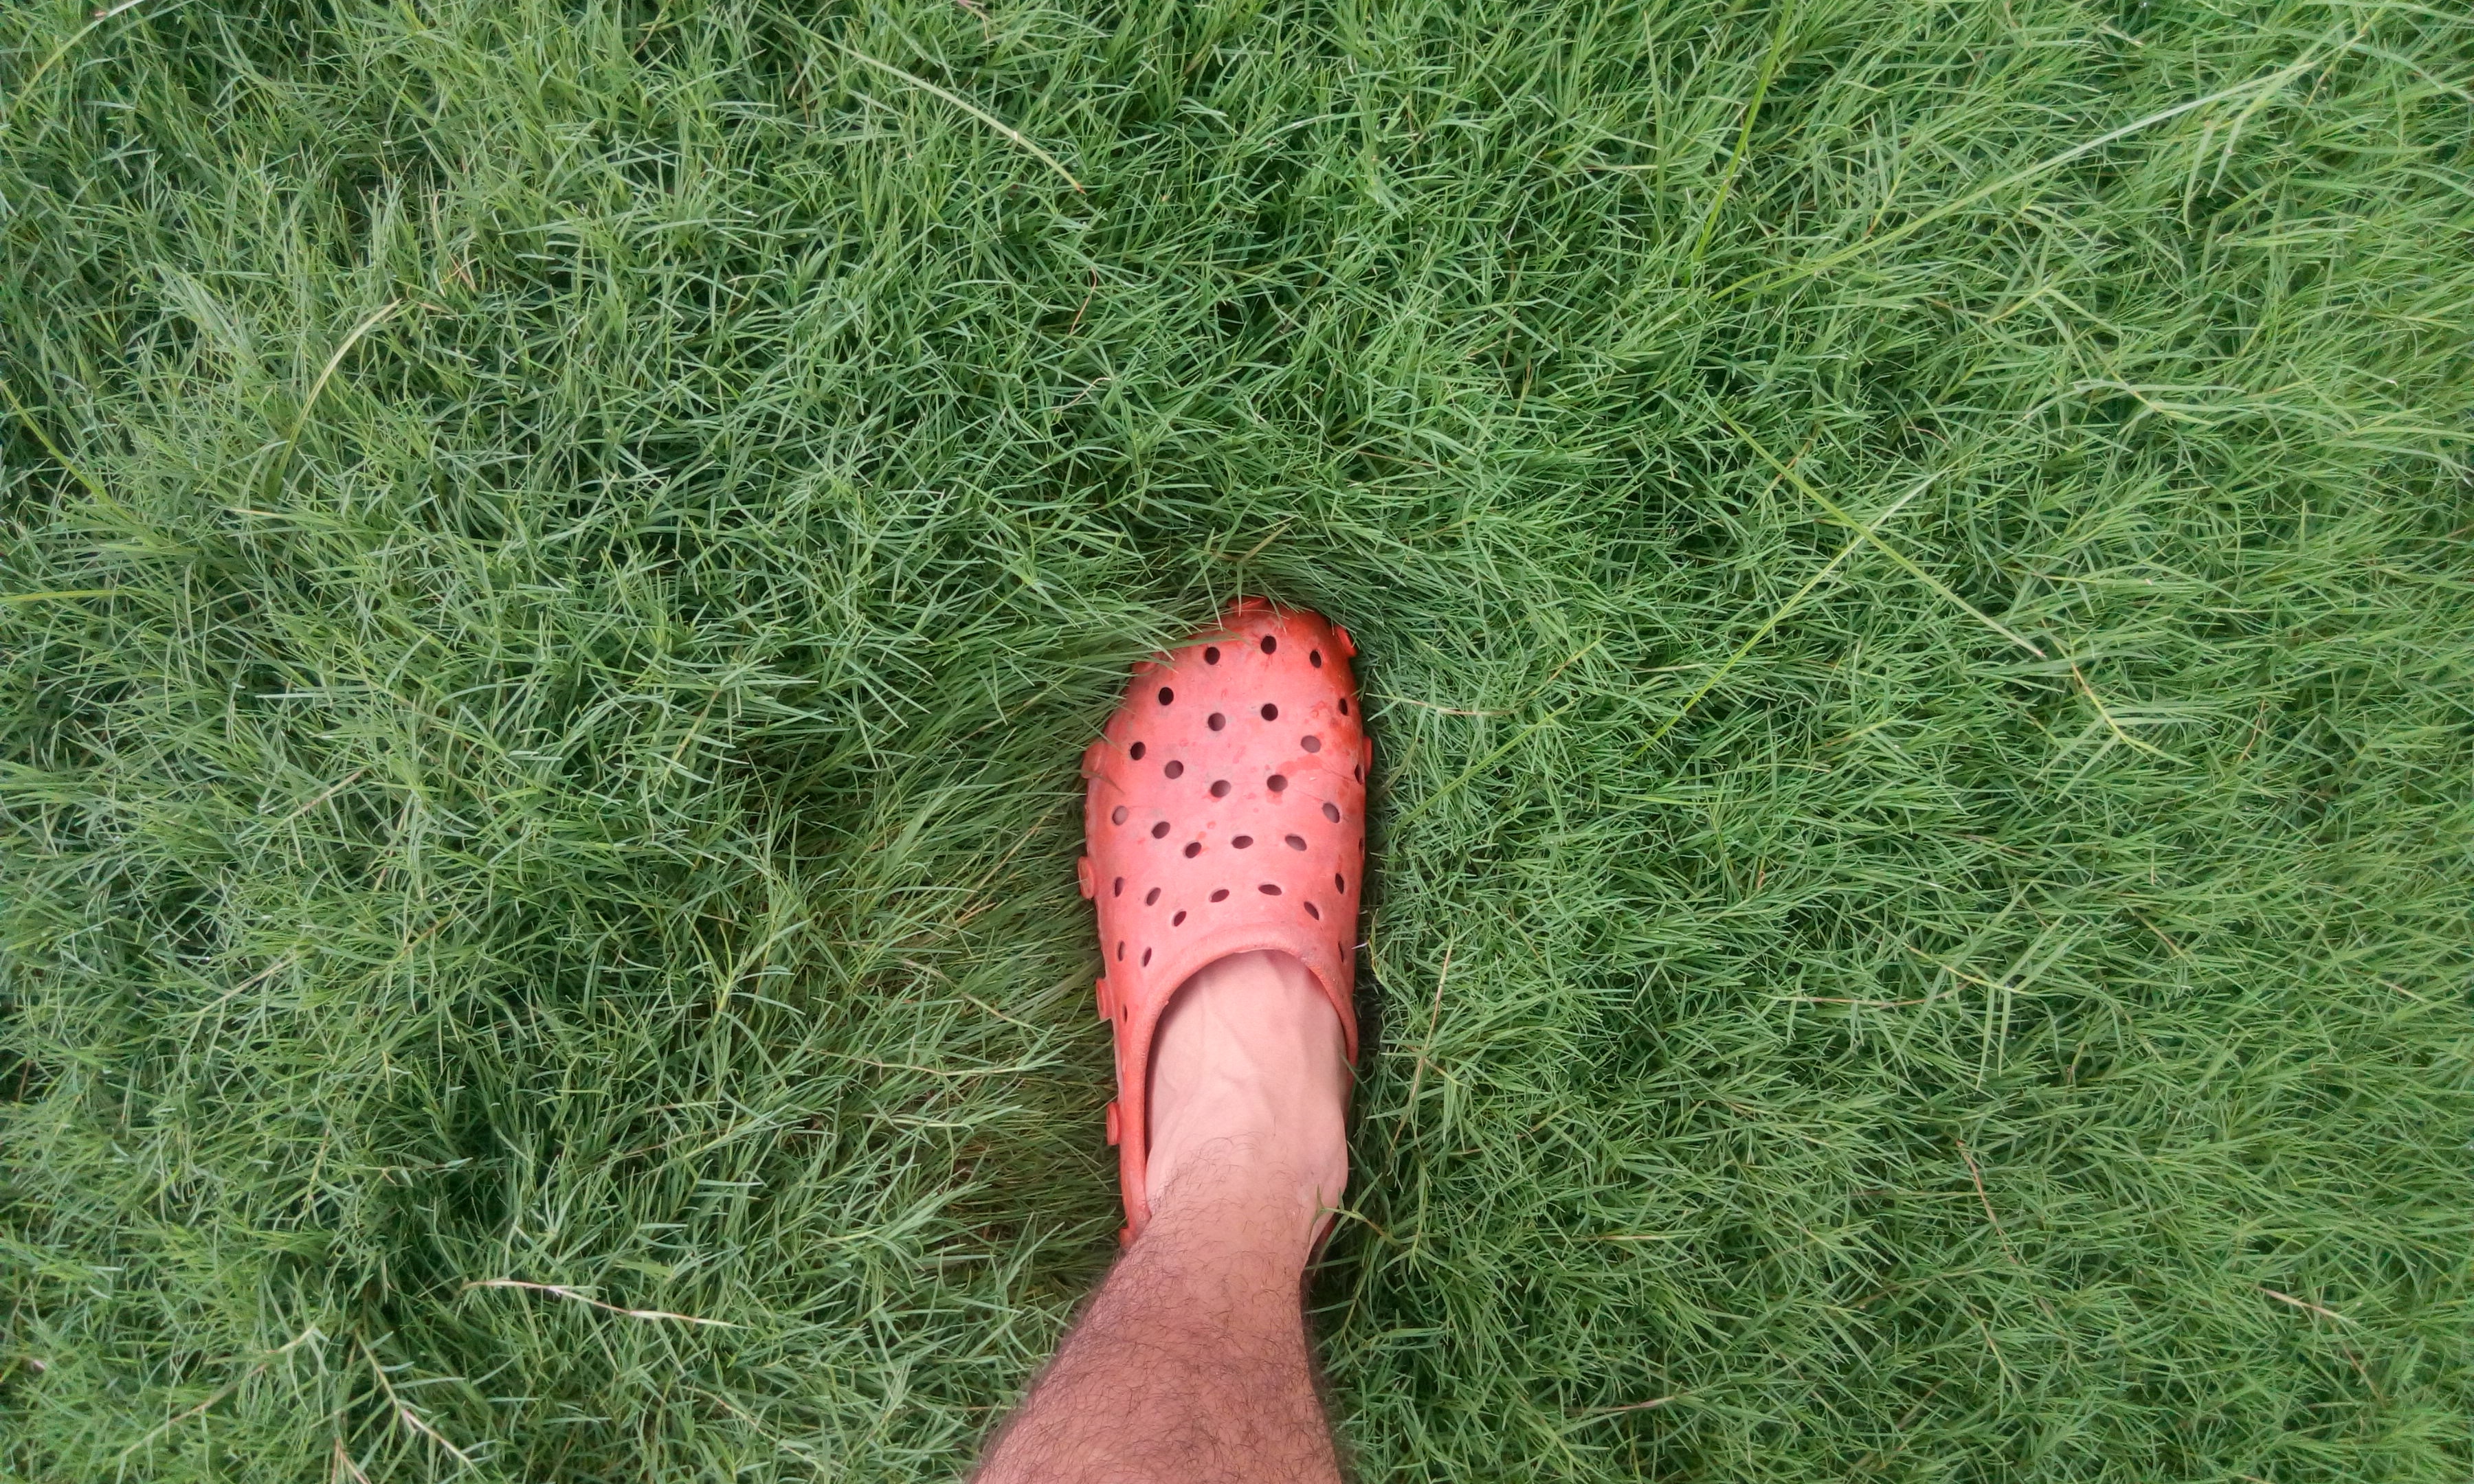
grass, green, leg, footwear, grass family, foot, plant, human body, barefoot, human leg, finger, shoe, lawn, perennial plant